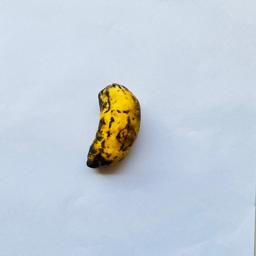
Banana variety: Sabri Kola